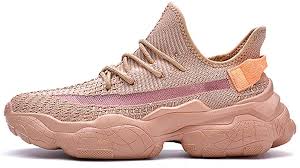
Waste category: shoes